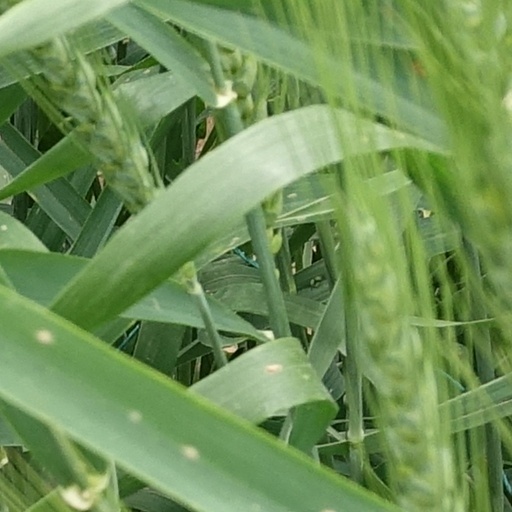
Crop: wheat